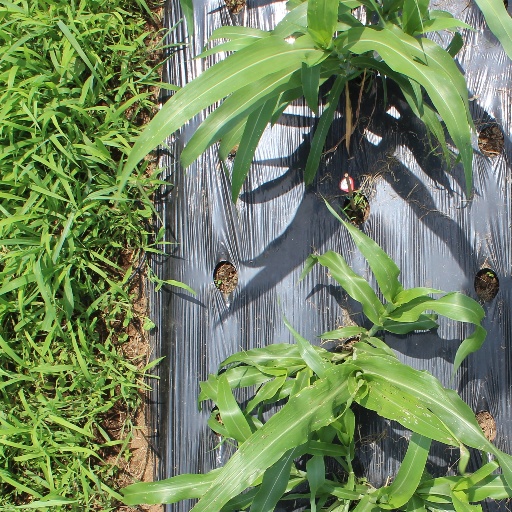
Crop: sorghum